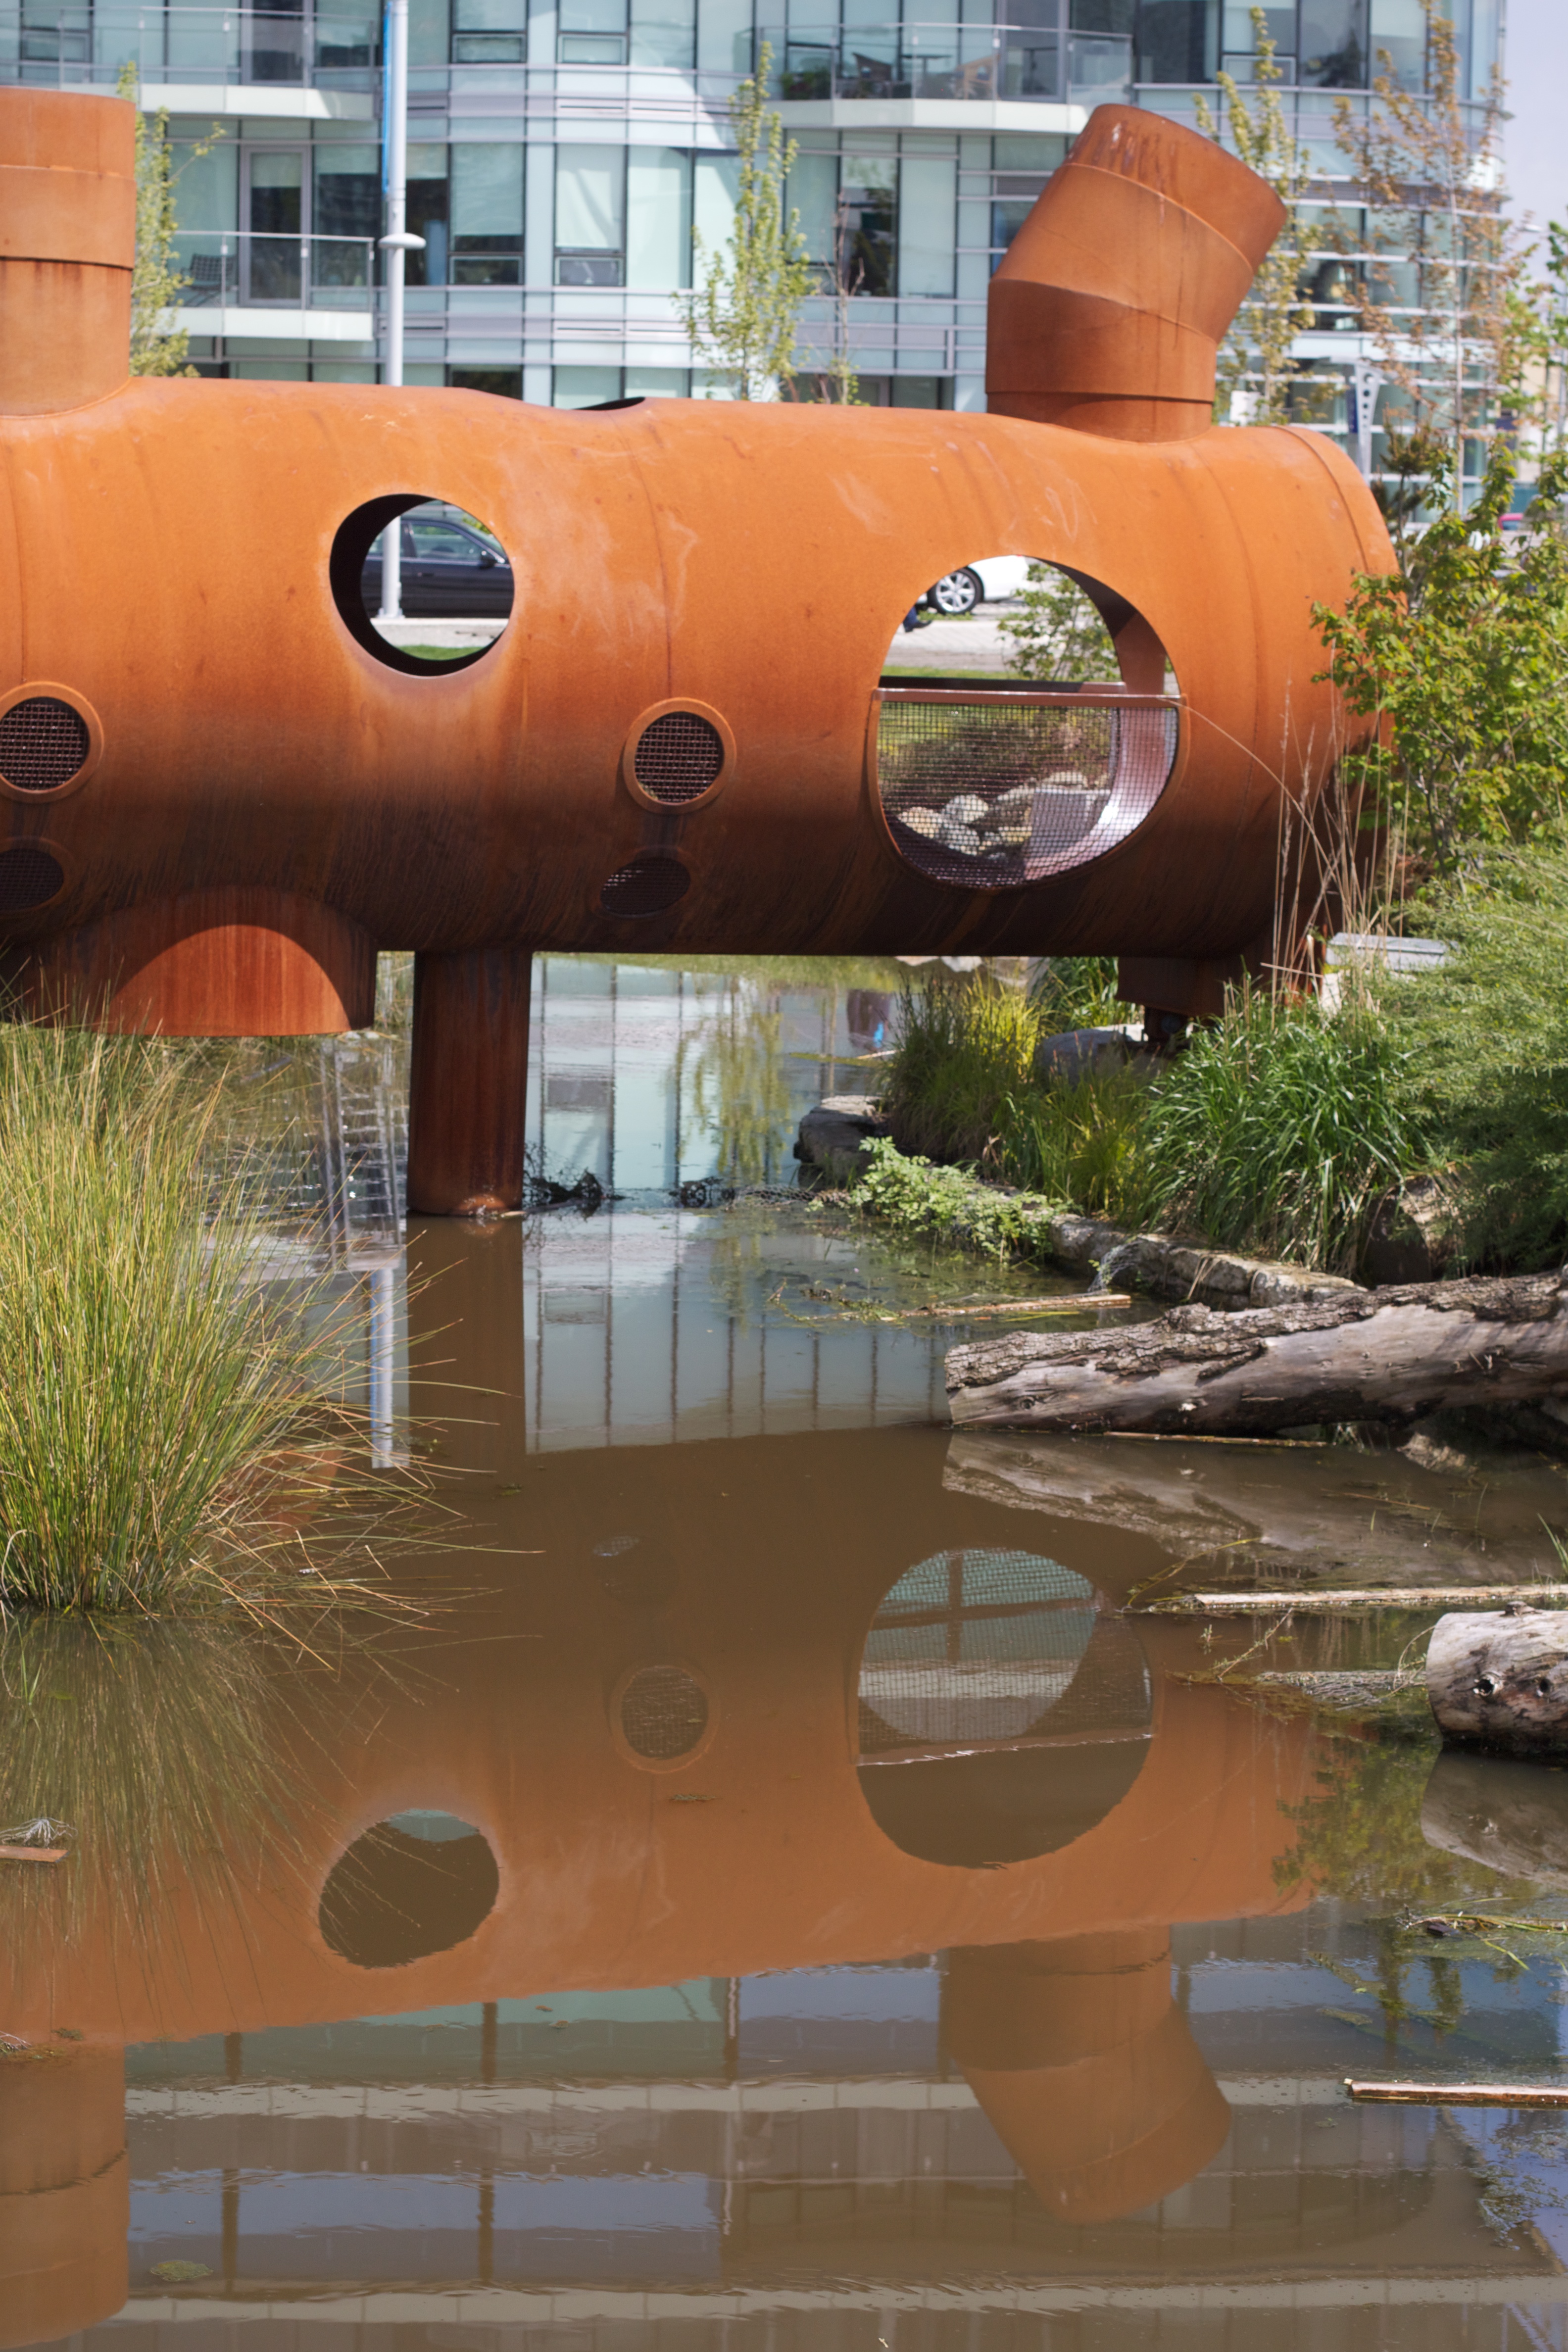
water, wood, vehicle, backyard